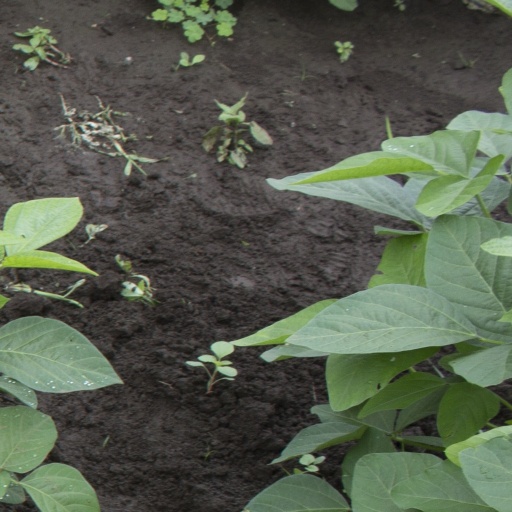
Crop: soybean